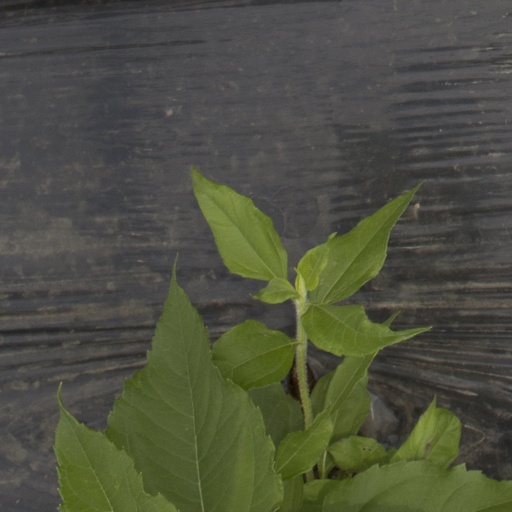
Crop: Jerusalem artichoke